Catalyst Paper

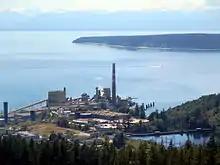
Powell River Mill

Catalyst's Canadian mills date back to 1912, when Powell River Mill was established by The Powell River Paper Company. Bloedel, Stewart and Welch established Port Alberni Mill in 1946, merging to create MacMillan Bloedel in 1951. They merged with The Powell River Paper Company in 1960. The mill assets were spun off to create Pacifica Papers in 1998.